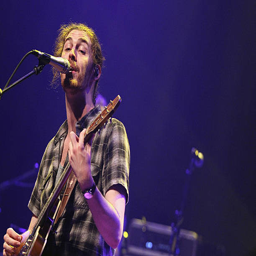
blues artist performs at the theater .